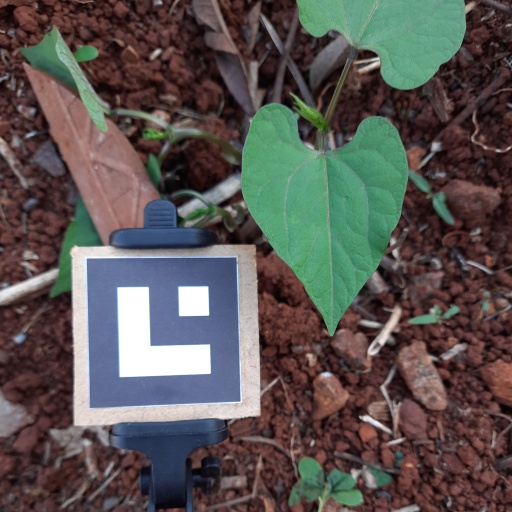
Observations: flat surface, no eating holes, under shade